Palazzo Moroni

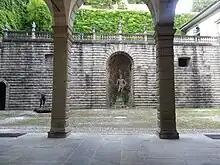
Interior courtyard of Palazzo Moroni with statue of Neptune by Lorenzo Redi

The Palazzo Moroni is a palace located on Via Porta #12 in the historic center of the upper town of Bergamo, Italy. The palace is a civic art museum, as well as used for cultural functions. The building, noted for its Baroque interior decorations, is presently managed by the "Fondazione di Palazzo Moroni" in conjunction with the city after a donation by Count Antonio Moroni.